Mandagadde Bird Sanctuary

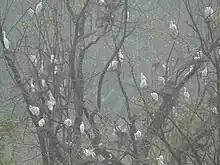
Water birds, Mandagadde Island, Shimoga, India

During season, three types of migratory birds flock to the lush green environs of the sanctuary and stay till December which are: